Greenhouse (Leeds)

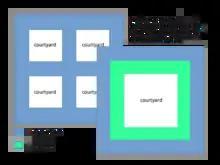

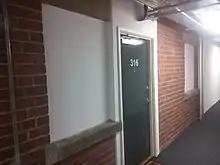

The small Leeds developer Citu conceived a redevelopment of Shaftesbury Hourse in 2005, and completed the purchase of the building in 2008, with finance coming prominently from the Co-operative Bank. The development was co-ordinated with Leeds City Council as part of the regeneration of the Holbeck/Beeston area of Leeds, though local residents were not uniformly enthusiastic about the development, and investors were nervous at its down-at-heel location.